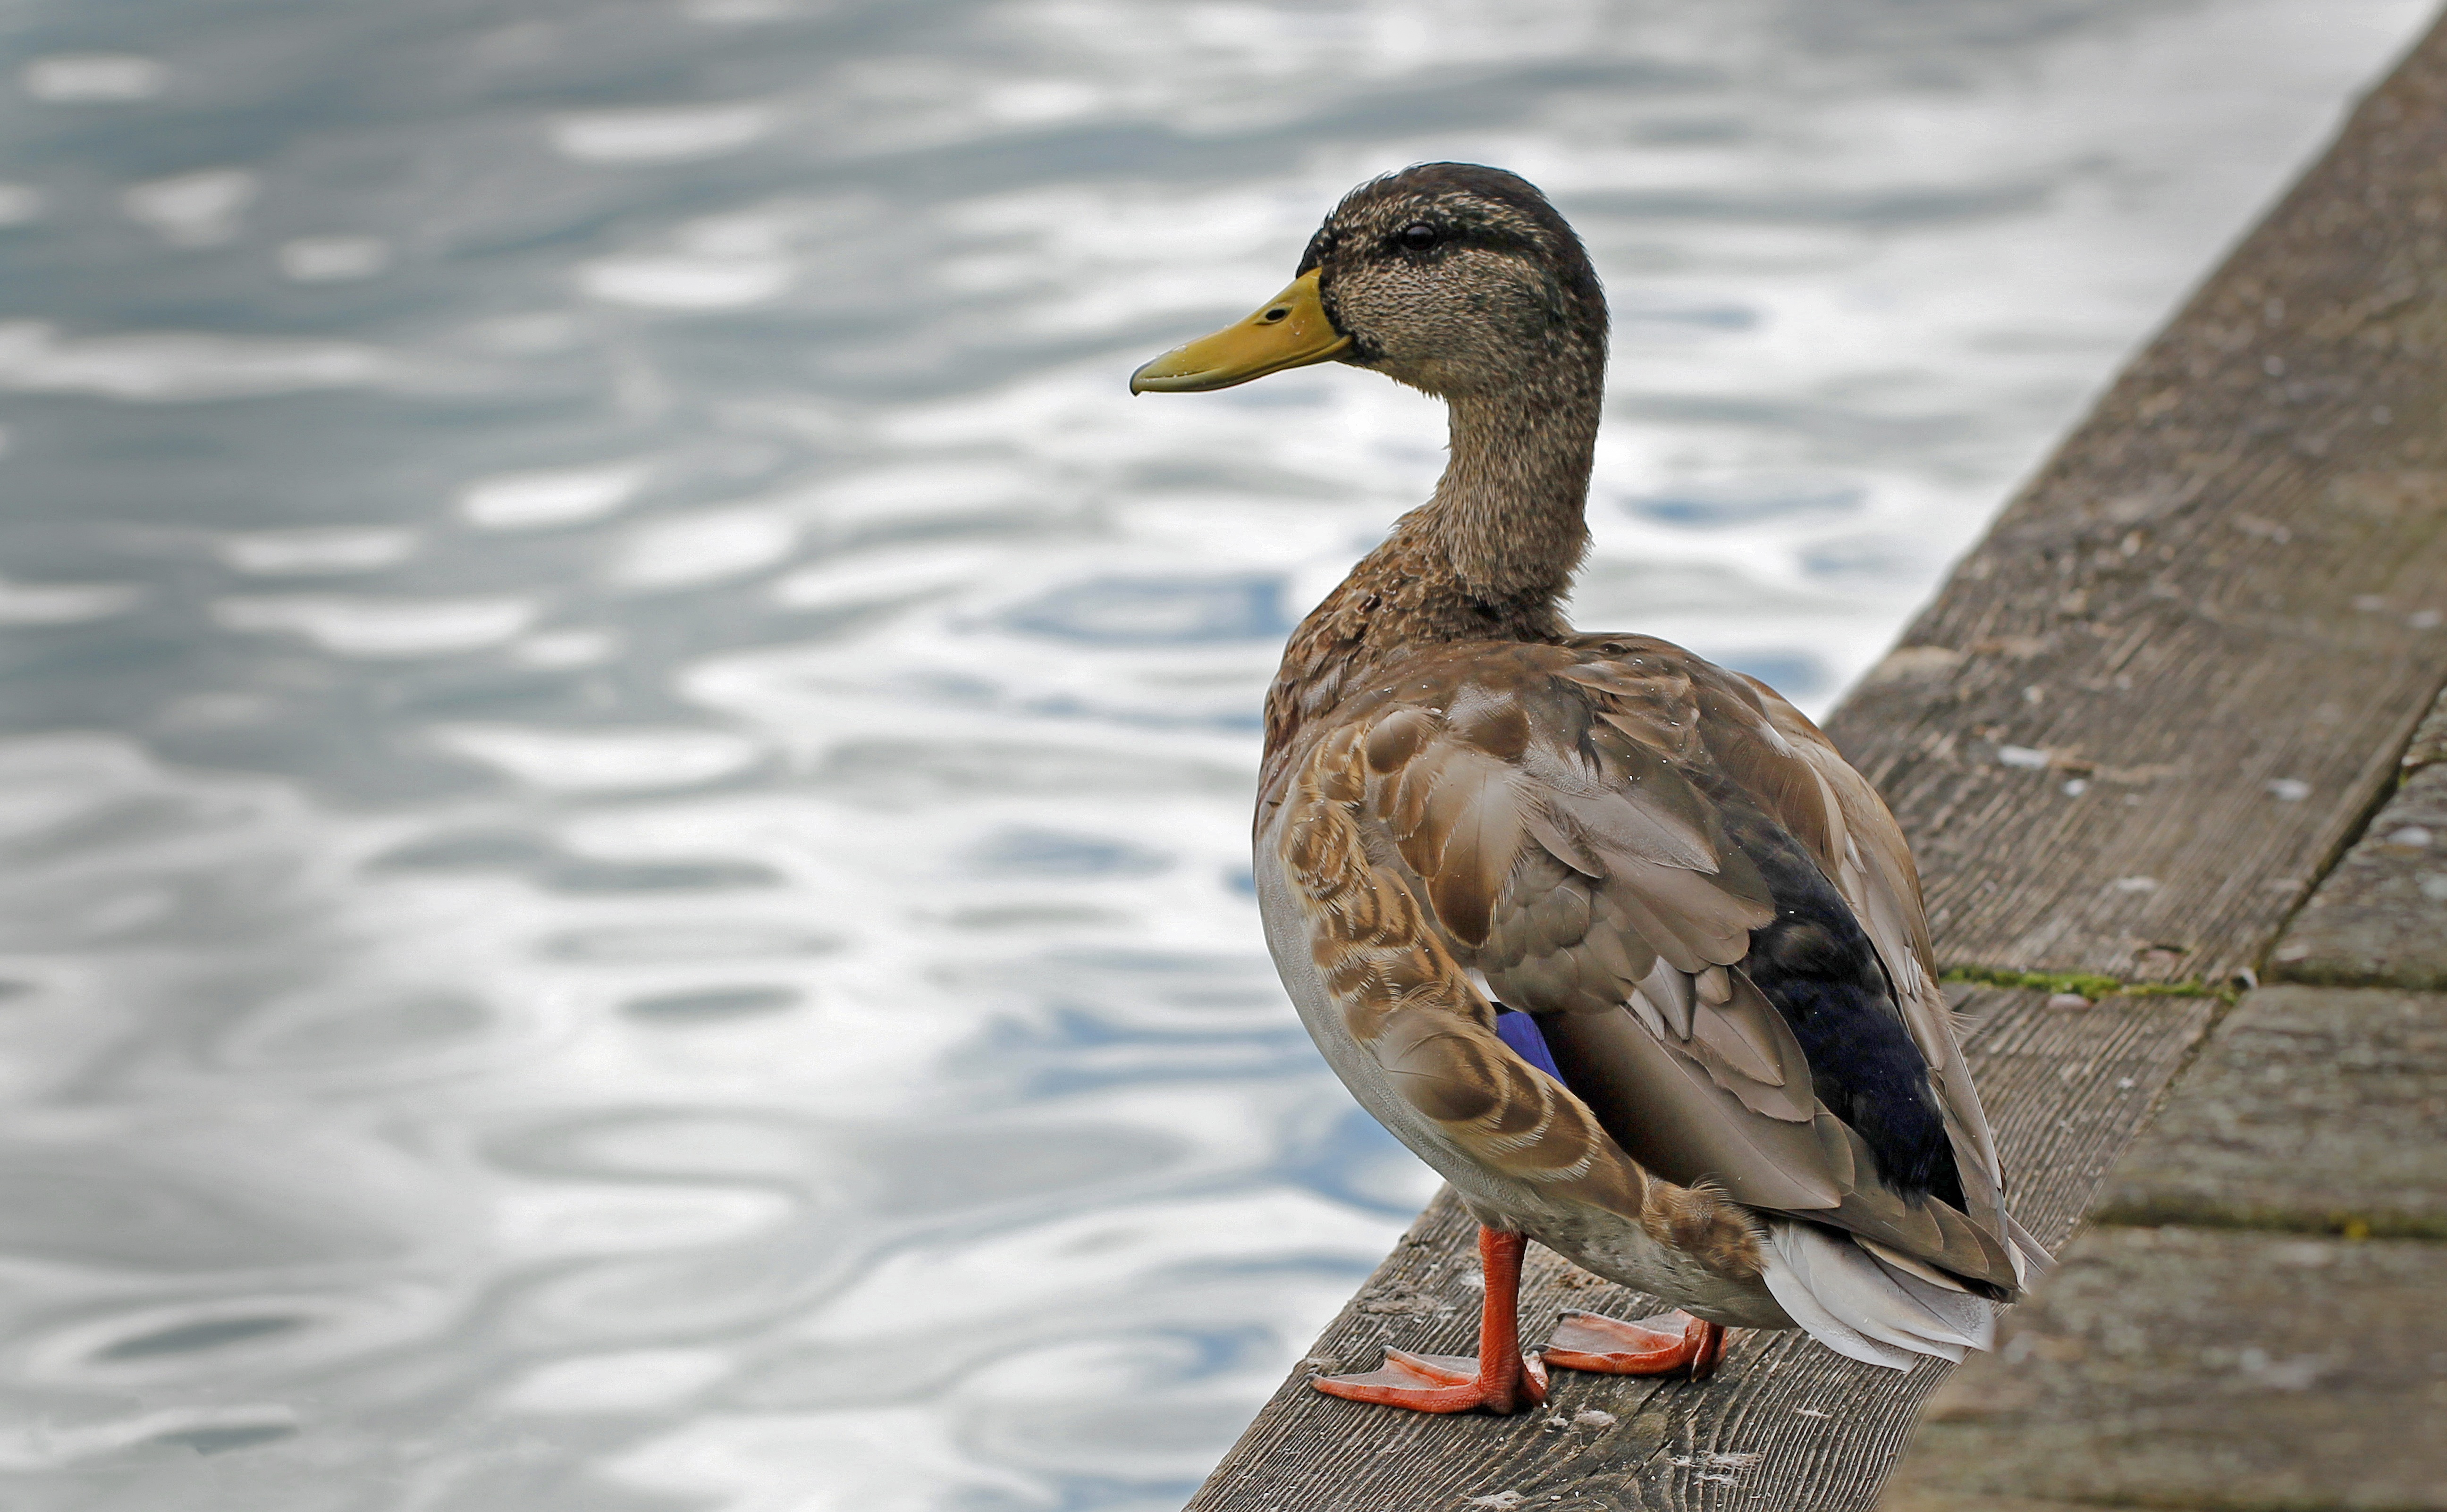
water, nature, bird, wing, wave, lake, animal, river, female, pond, wildlife, beak, feather, fauna, lakeside, plumage, poultry, wild animal, bank, duck, eye, vertebrate, creature, beautiful, bill, waterfowl, water bird, animal world, wildlife photography, mallard, canard, animal portrait, duck bird, swimming duck, ducks geese and swans, seaduck